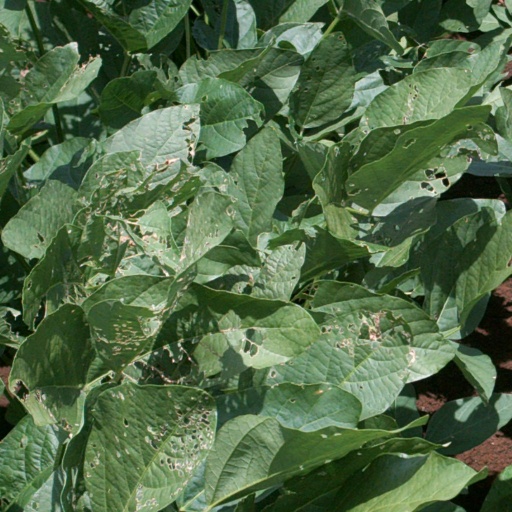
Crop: soybean